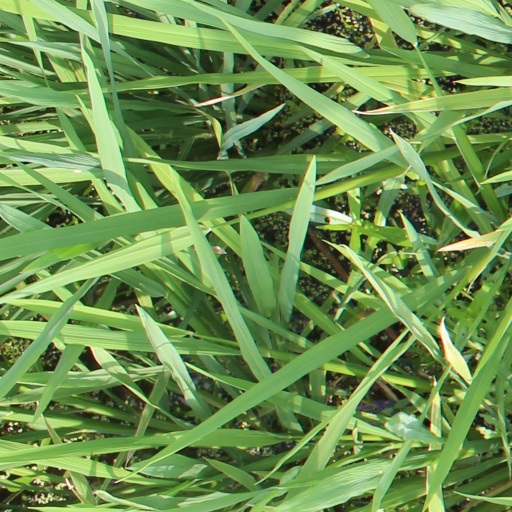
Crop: rice